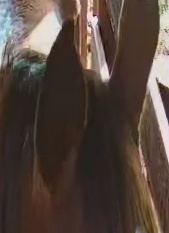
Face region: ears (position_of_ears)
Pain indicator: not_present